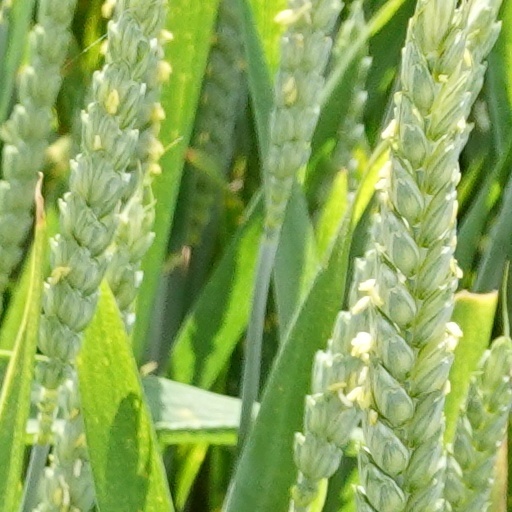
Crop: wheat